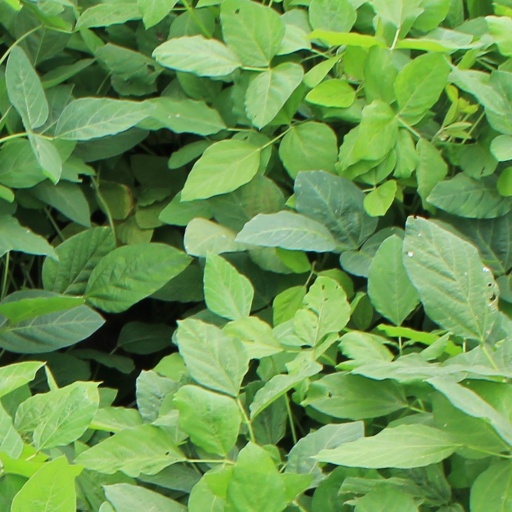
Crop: soybean